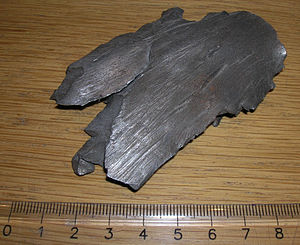
Granatsplinter
Granatsplint fra en 155mm brisantgranat.
Granatsplint fra en 155mm brisantgranat. Tallene på linealen angiver centimeter.
Granatsplinter eller shrapnel er metalsplinter eller kugler, der fyldes i en granat for at blive spredt til alle sider med stor kraft ved eksplosionen. Den engelske betegnelse shrapnel kommer fra fragmentationsgranatens opfinder, Henry Shrapnel, en engelsk artilleriofficer, der udviklede den første variant af denne ammunition. Granatsplinter, eller shrapnel, er én af de største farer for infanteri i kampzoner. Derfor har man også altid forsøgt at beskytte personellet så godt som muligt imod denne trussel. Først med stålhjelme til beskyttelse af hovedet, og senere med fragmentationsveste og kevlarhjelme.